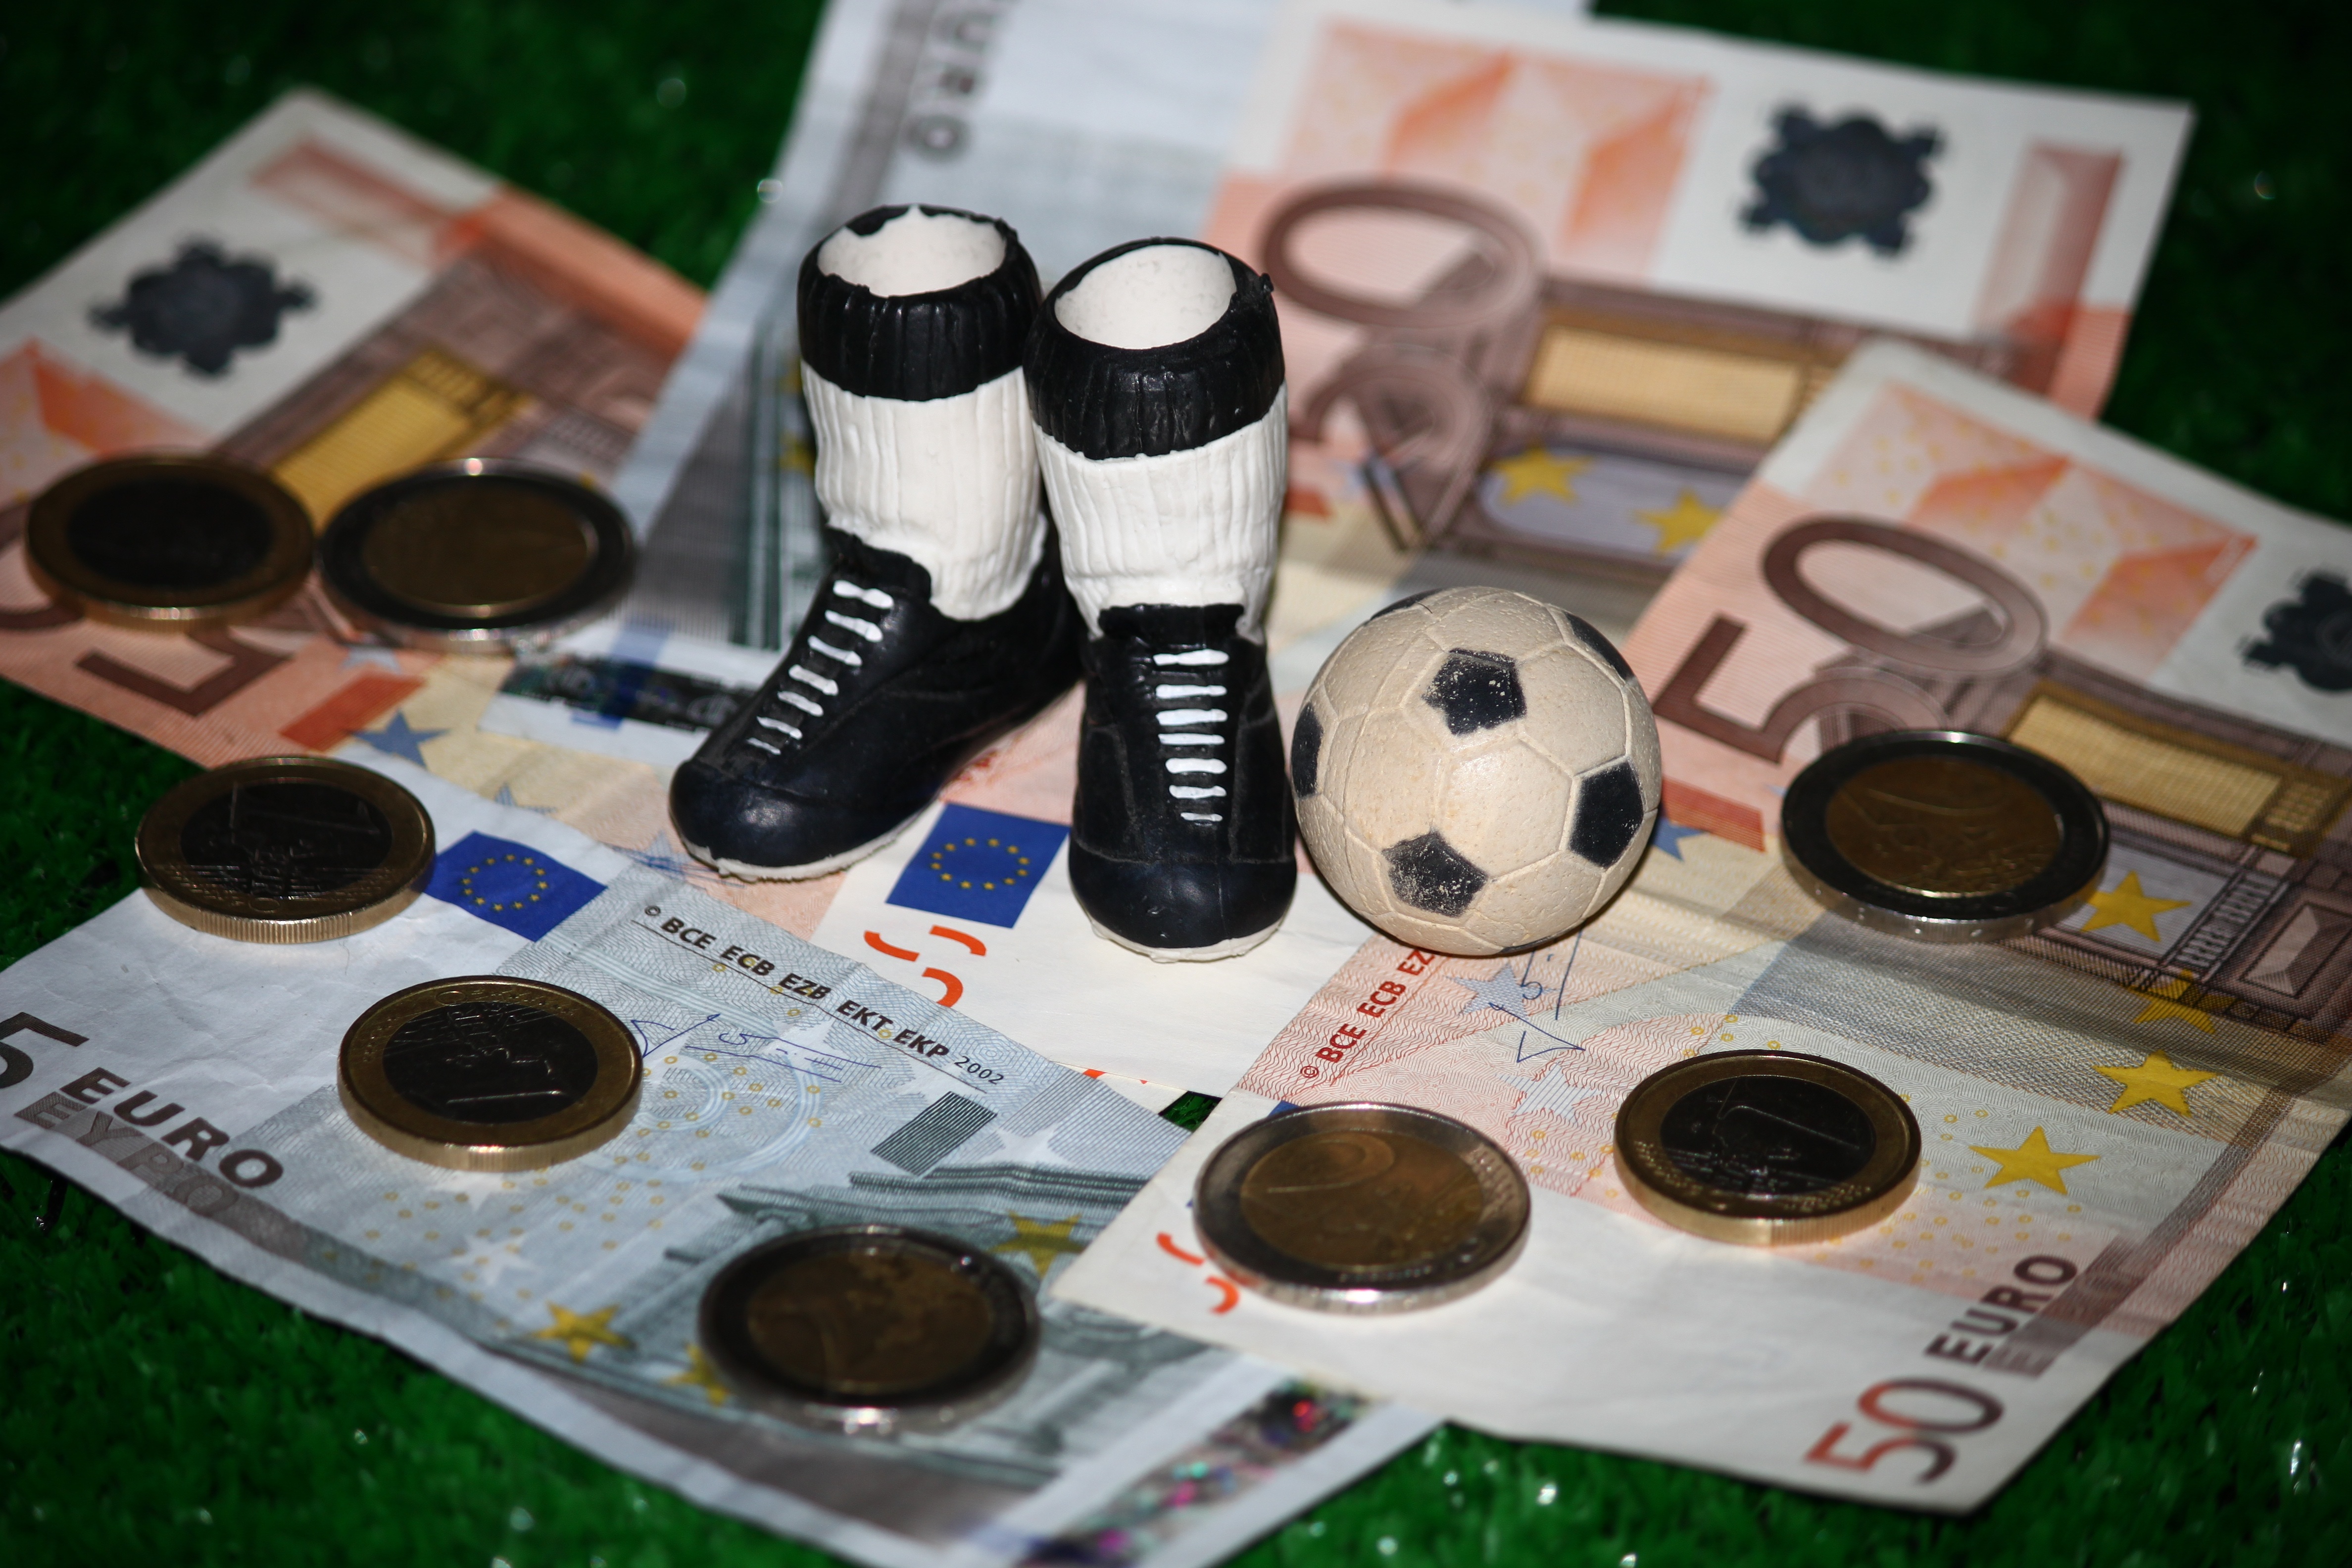
sport, color, money, football, art, commercial, games, bribery, electronic instrument, commercialization